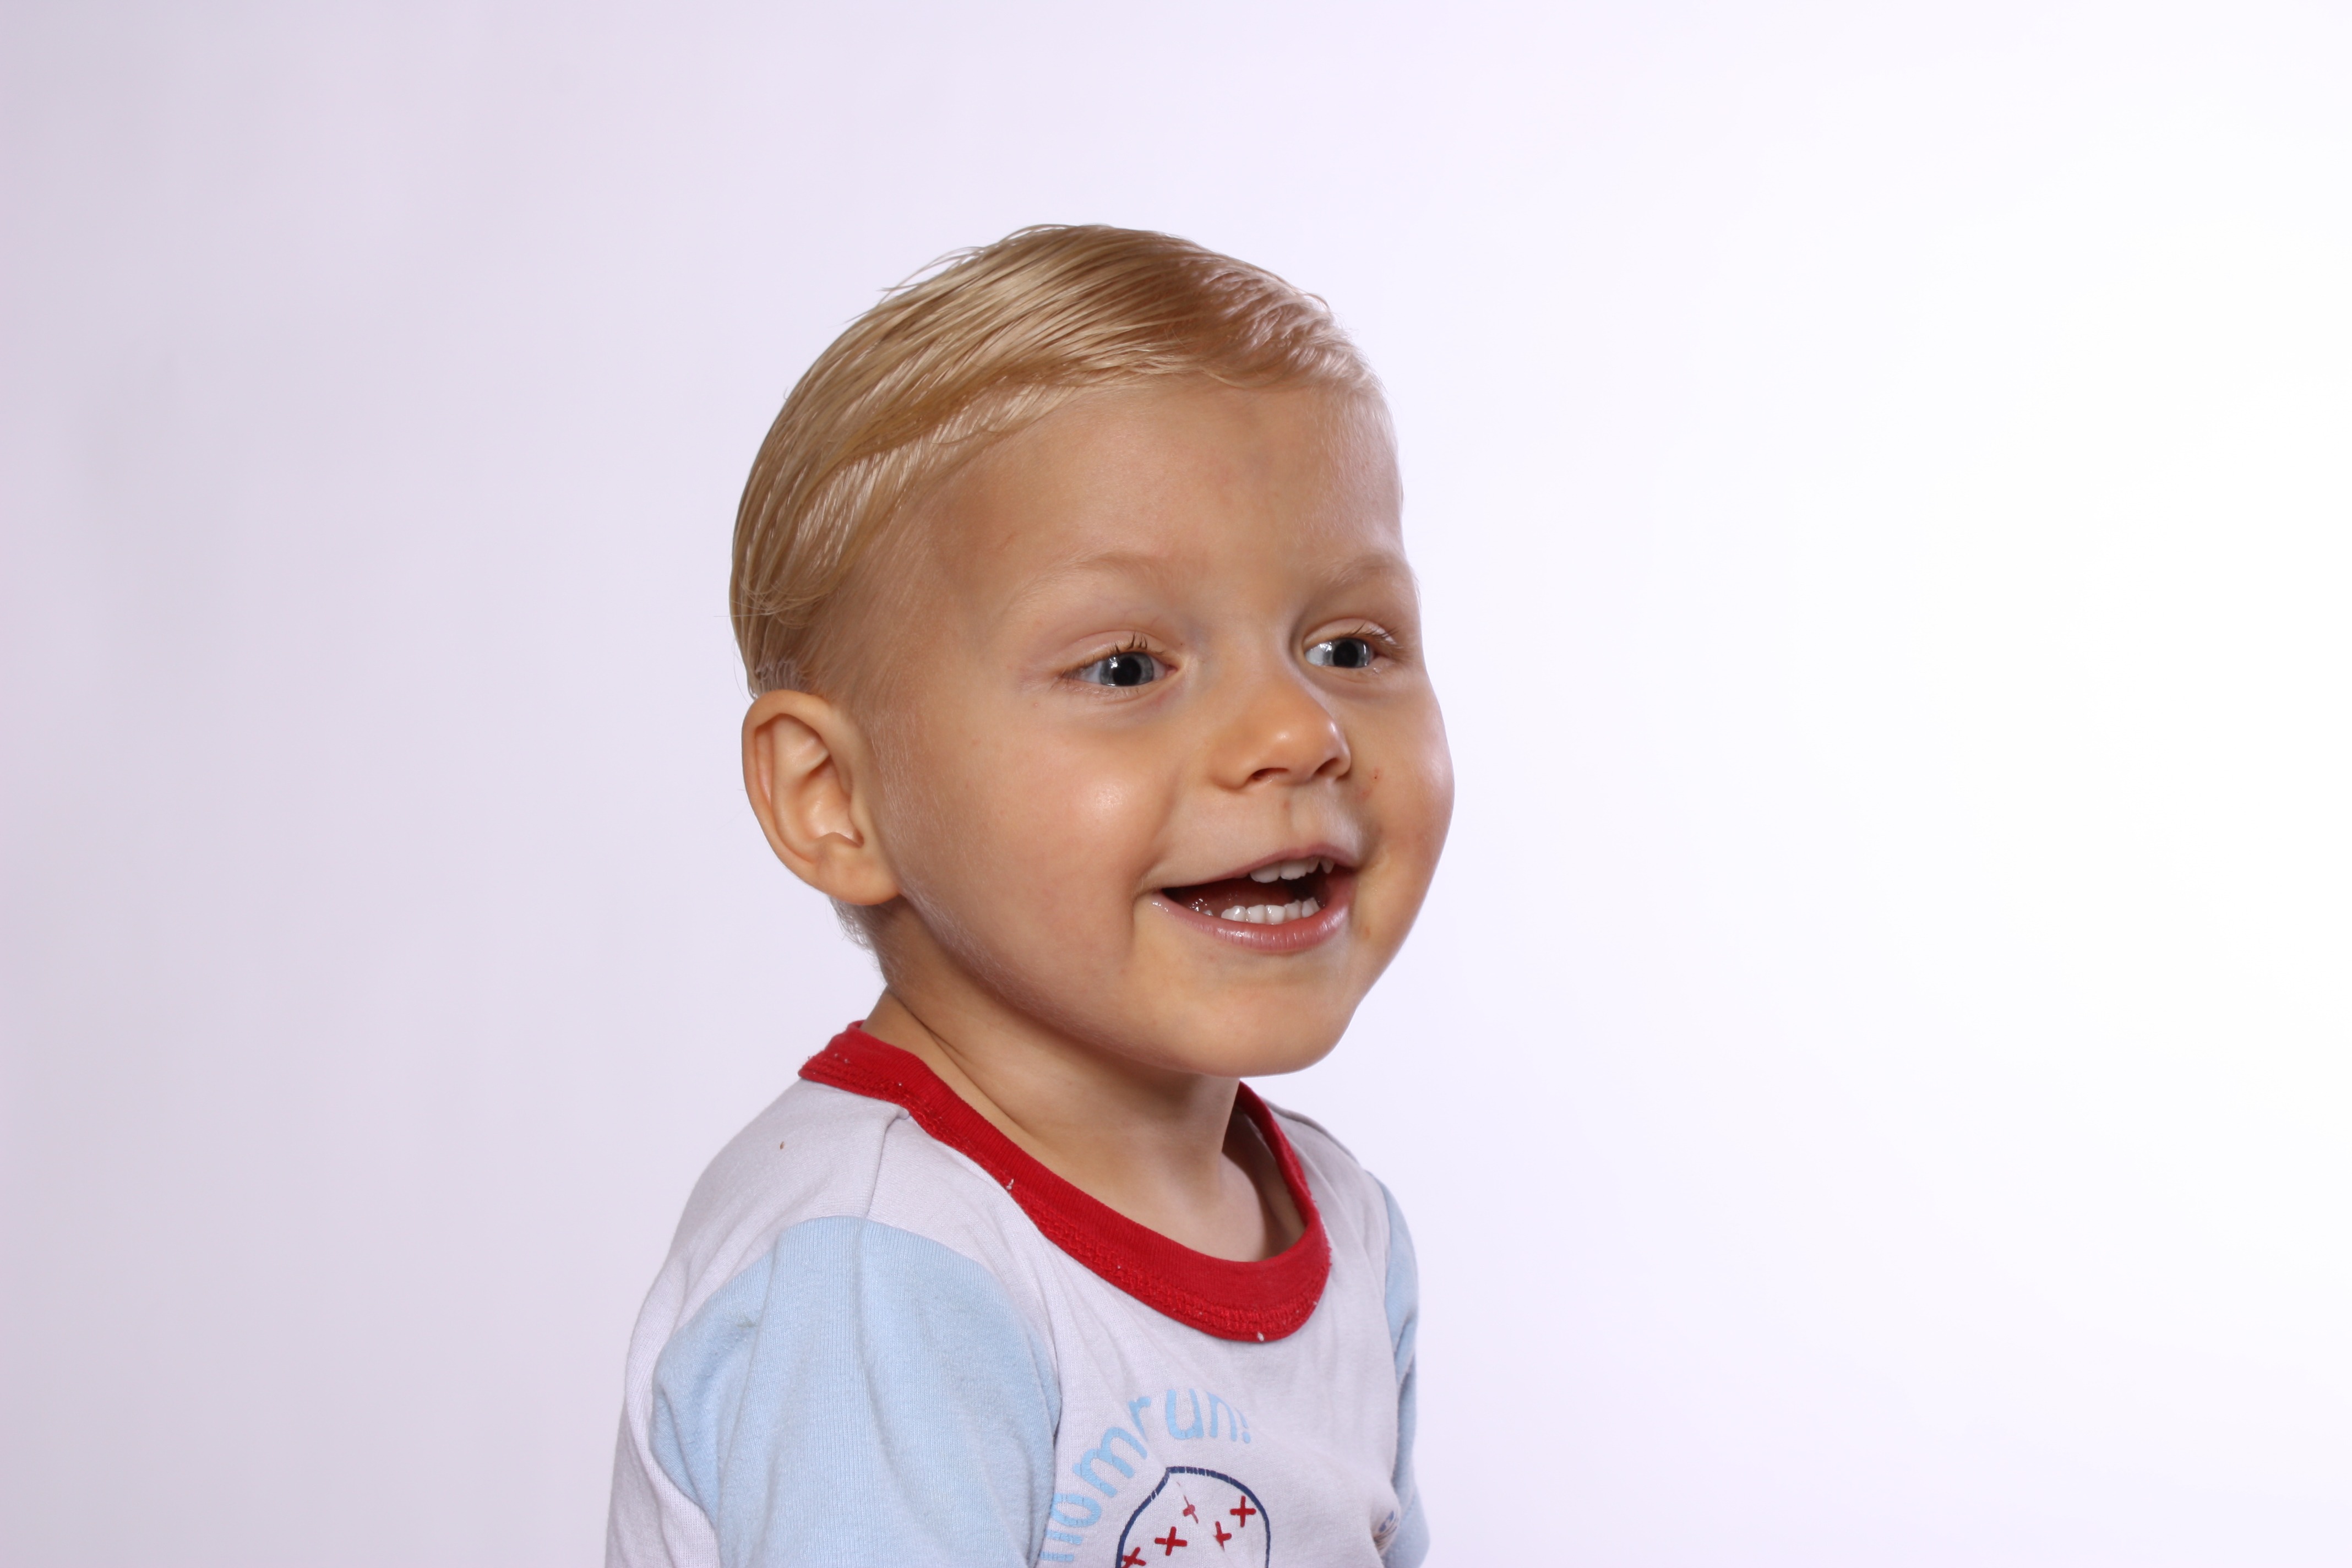
hand, person, people, play, boy, cute, male, portrait, young, child, facial expression, childhood, smiling, smile, cheerful, happy, happiness, infant, toddler, little, school, organ, preschool